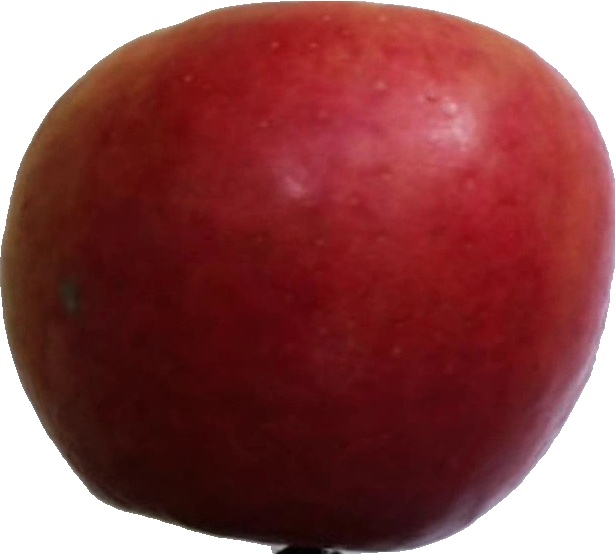
Label: apple_crimson_snow_1